Mark 4

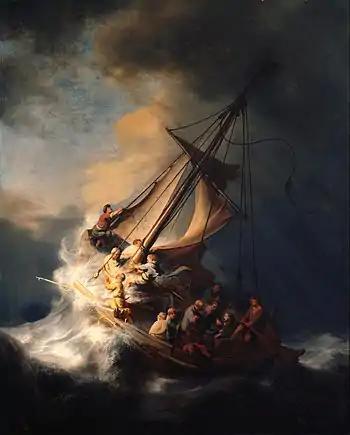
Rembrandt's "The Storm on the Sea of Galilee", 1633

From to the end of chapter 5, "four striking works follow each other without a break". These accounts of miracles raise the stakes over miracles which have been reported before. Mark probably intends to demonstrate the greatness of Jesus' authority (ἐξουσíα, "exousia"). Chapter 4 ends with an account of Jesus calming the storm at sea. He is sleeping while crossing the lake in a boat with his disciples. Mark notes that they left a large crowd, that they took Him "just as He was", and that other boats were with Him. A storm comes up and they frantically wake him: